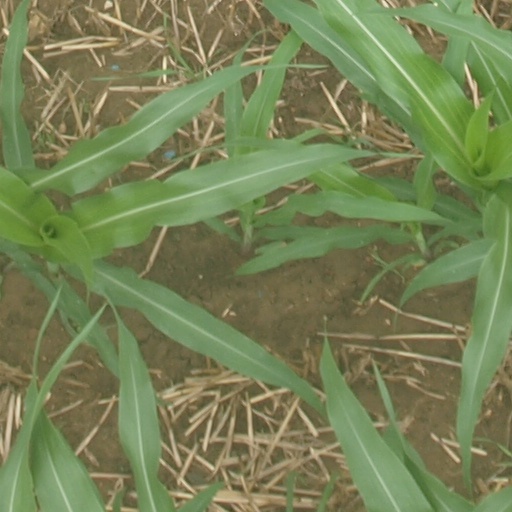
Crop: maize; corn